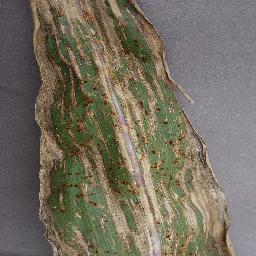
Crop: corn
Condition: (maize)_cercospora_spot_gray_spot